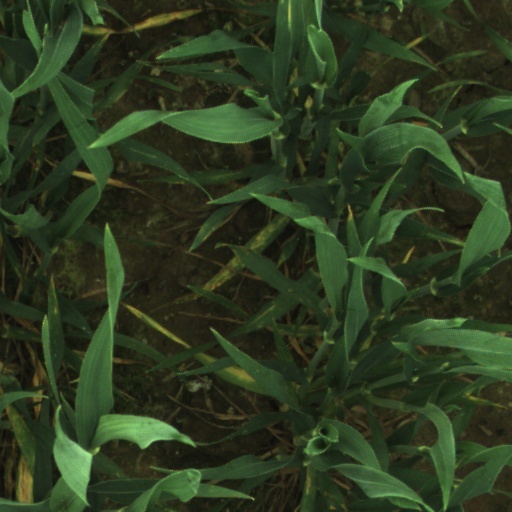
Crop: wheat